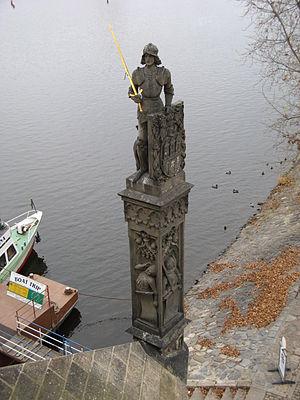
Le pont Charles est un pont qui relie la Vieille-Ville de Prague au quartier de Malá Strana, au pied du château de Prague. Construit au XIVᵉ siècle, il sera le seul pont sur la Vltava jusqu'en 1741.